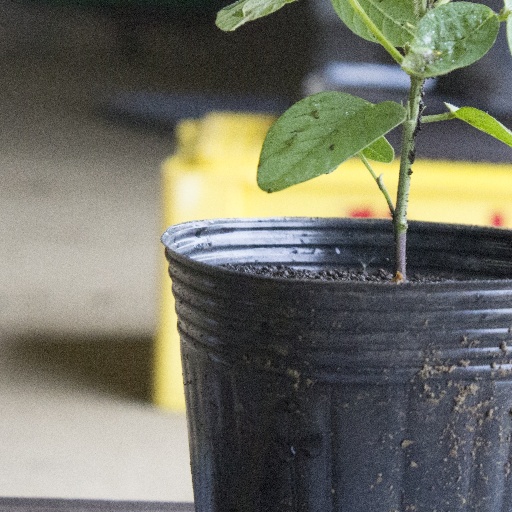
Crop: soybean